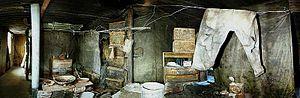
Le cap Evans, anciennement Skuary, est un cap rocheux de l'île de Ross en Antarctique.
L’expédition Endurance d'Ernest Shackleton, officiellement appelée Imperial Trans-Antarctic Expedition, est la quatrième expédition britannique en Antarctique au XXᵉ siècle. Elle visait à traverser ce continent de part en part mais fut un échec. Elle est pourtant devenue célèbre à la suite de l'odyssée qu'ont vécue les membres de l'expédition et leur chef Ernest Shackleton. Ils réussirent, malgré la perte de leur bateau, à survivre à l'extrême rigueur de l'Antarctique et à revenir de leur périple par leurs propres moyens.
L'expédition Discovery, officiellement appelée British National Antarctic Expedition, est la première expédition britannique en Antarctique du XXᵉ siècle. Menée entre 1901 et 1904 par Robert Falcon Scott, sa mission est l'exploration du littoral de la mer de Ross, découverte environ soixante ans plus tôt par James Clark Ross, et la recherche scientifique au long de la côte. Elle tire son nom du navire qui la débarque en Antarctique : le RRS Discovery.